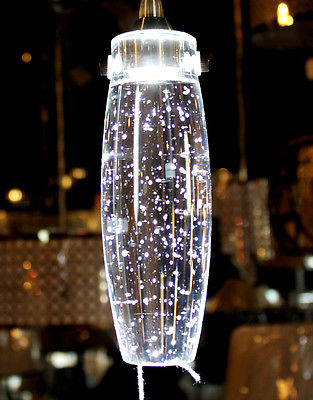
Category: lamp